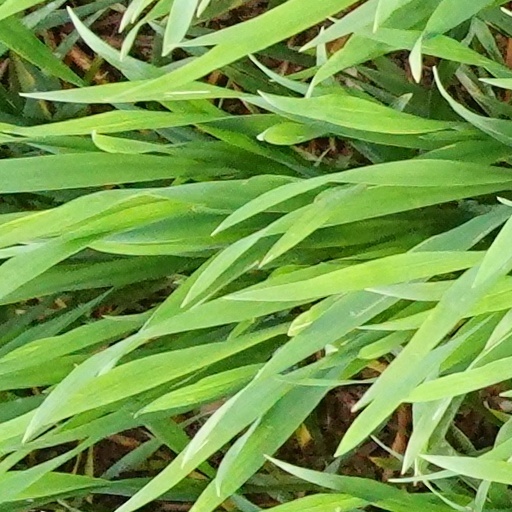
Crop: wheat